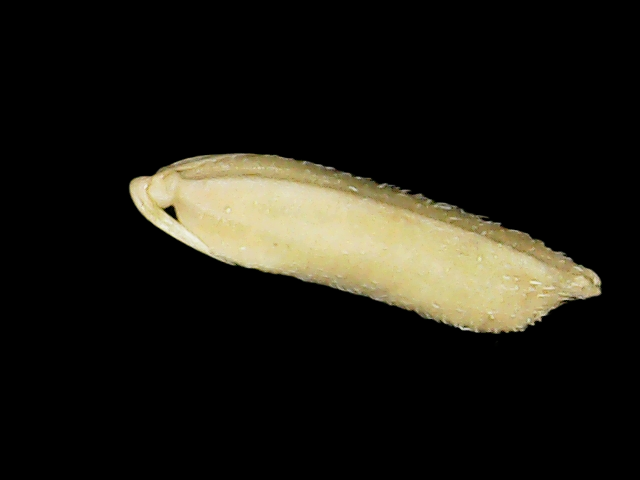
Rice variety: Binadhan19